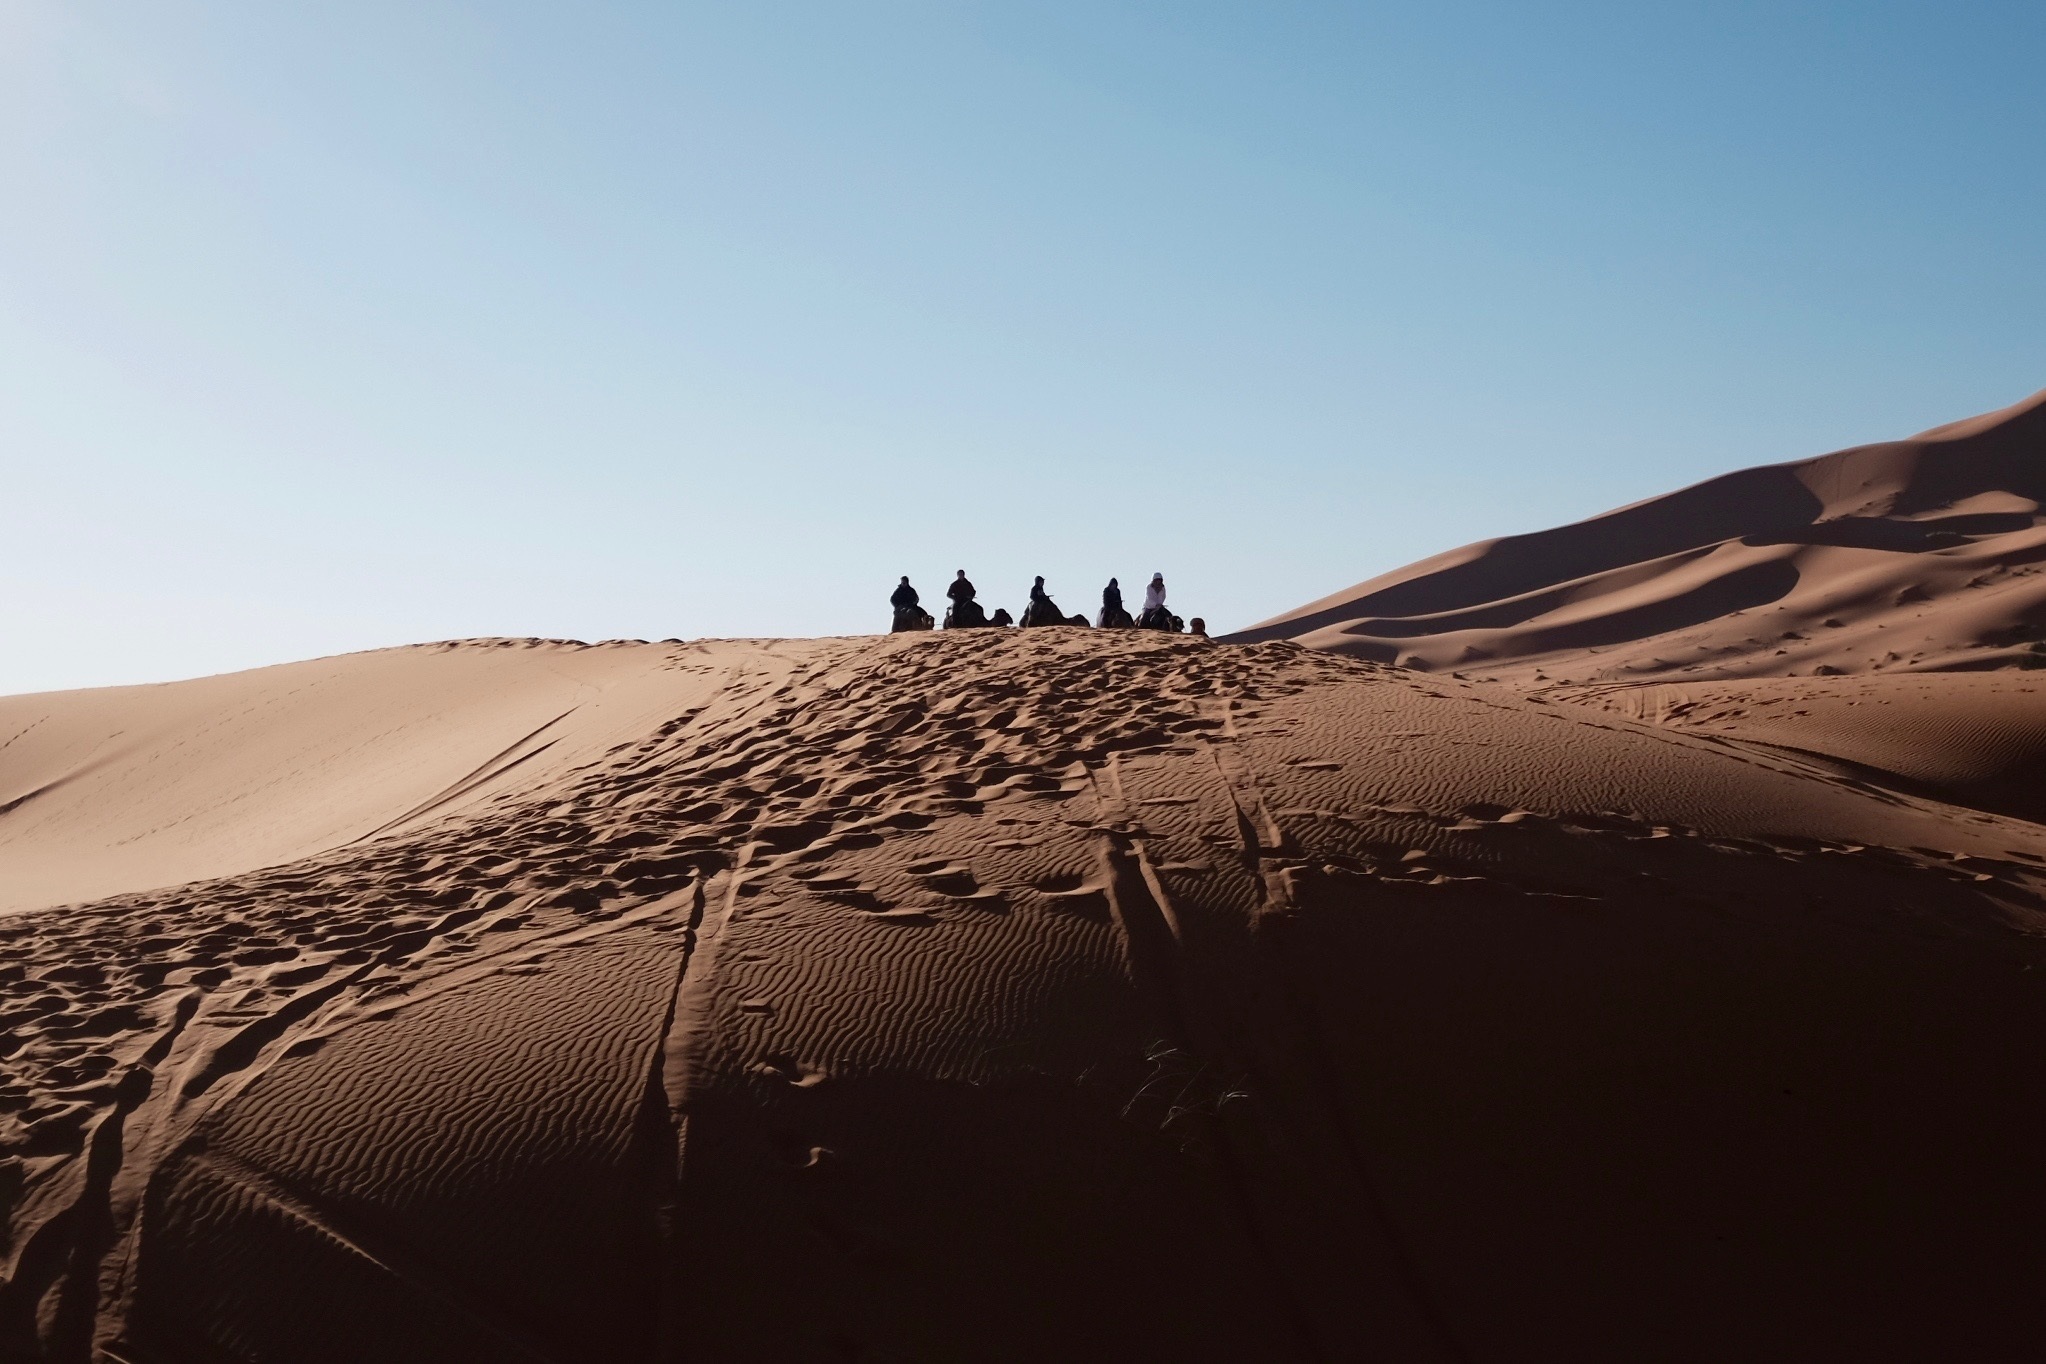
landscape, sand, desert, dune, animal, soil, material, desert landscape, camels, plateau, habitat, sahara, wadi, arabian, landform, erg, natural environment, geographical feature, aeolian landform